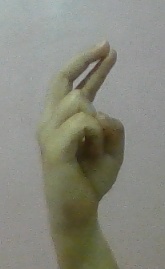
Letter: zay